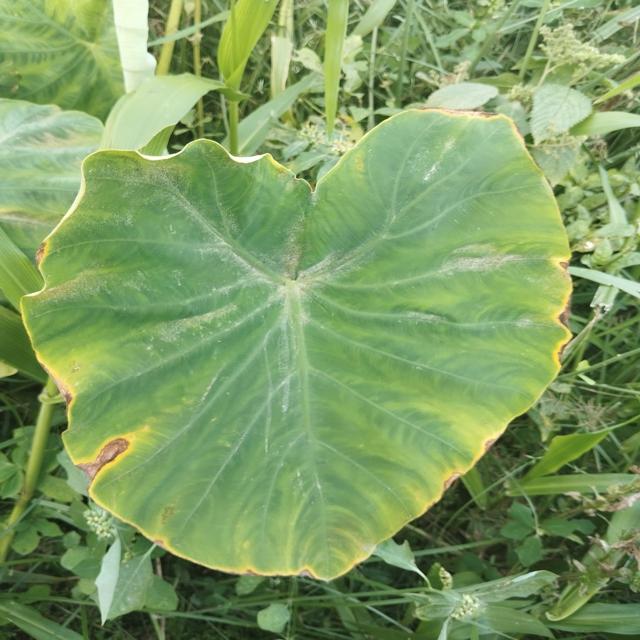
Label: Mid_Blight